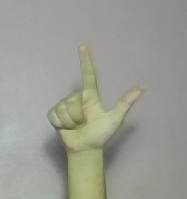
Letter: laam